Aldersgate

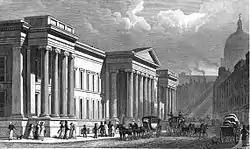
General Post Office, late 1820s.

28 Aldersgate Street is the approximate former location of a Moravian Church. On 24 May 1738, attending a meeting at the church, the clergyman John Wesley underwent a profound religious experience. The following year, he broke with the Moravians and founded the Methodist Society of England. The yearly anniversary of his experience is celebrated by Methodists as Aldersgate Day. Wesley's Chapel, in nearby City Road, remains a major focal point of the worldwide Methodist movement.